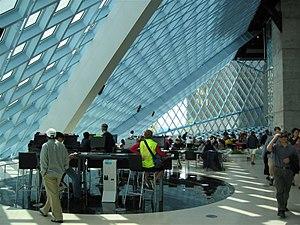
Seattle est la plus grande ville de l'État de Washington et du Nord-Ouest des États-Unis. Elle est située entre le Puget Sound et le lac Washington, à environ 155 km au sud de la frontière entre le Canada et les États-Unis. Elle est le siège du comté de King.